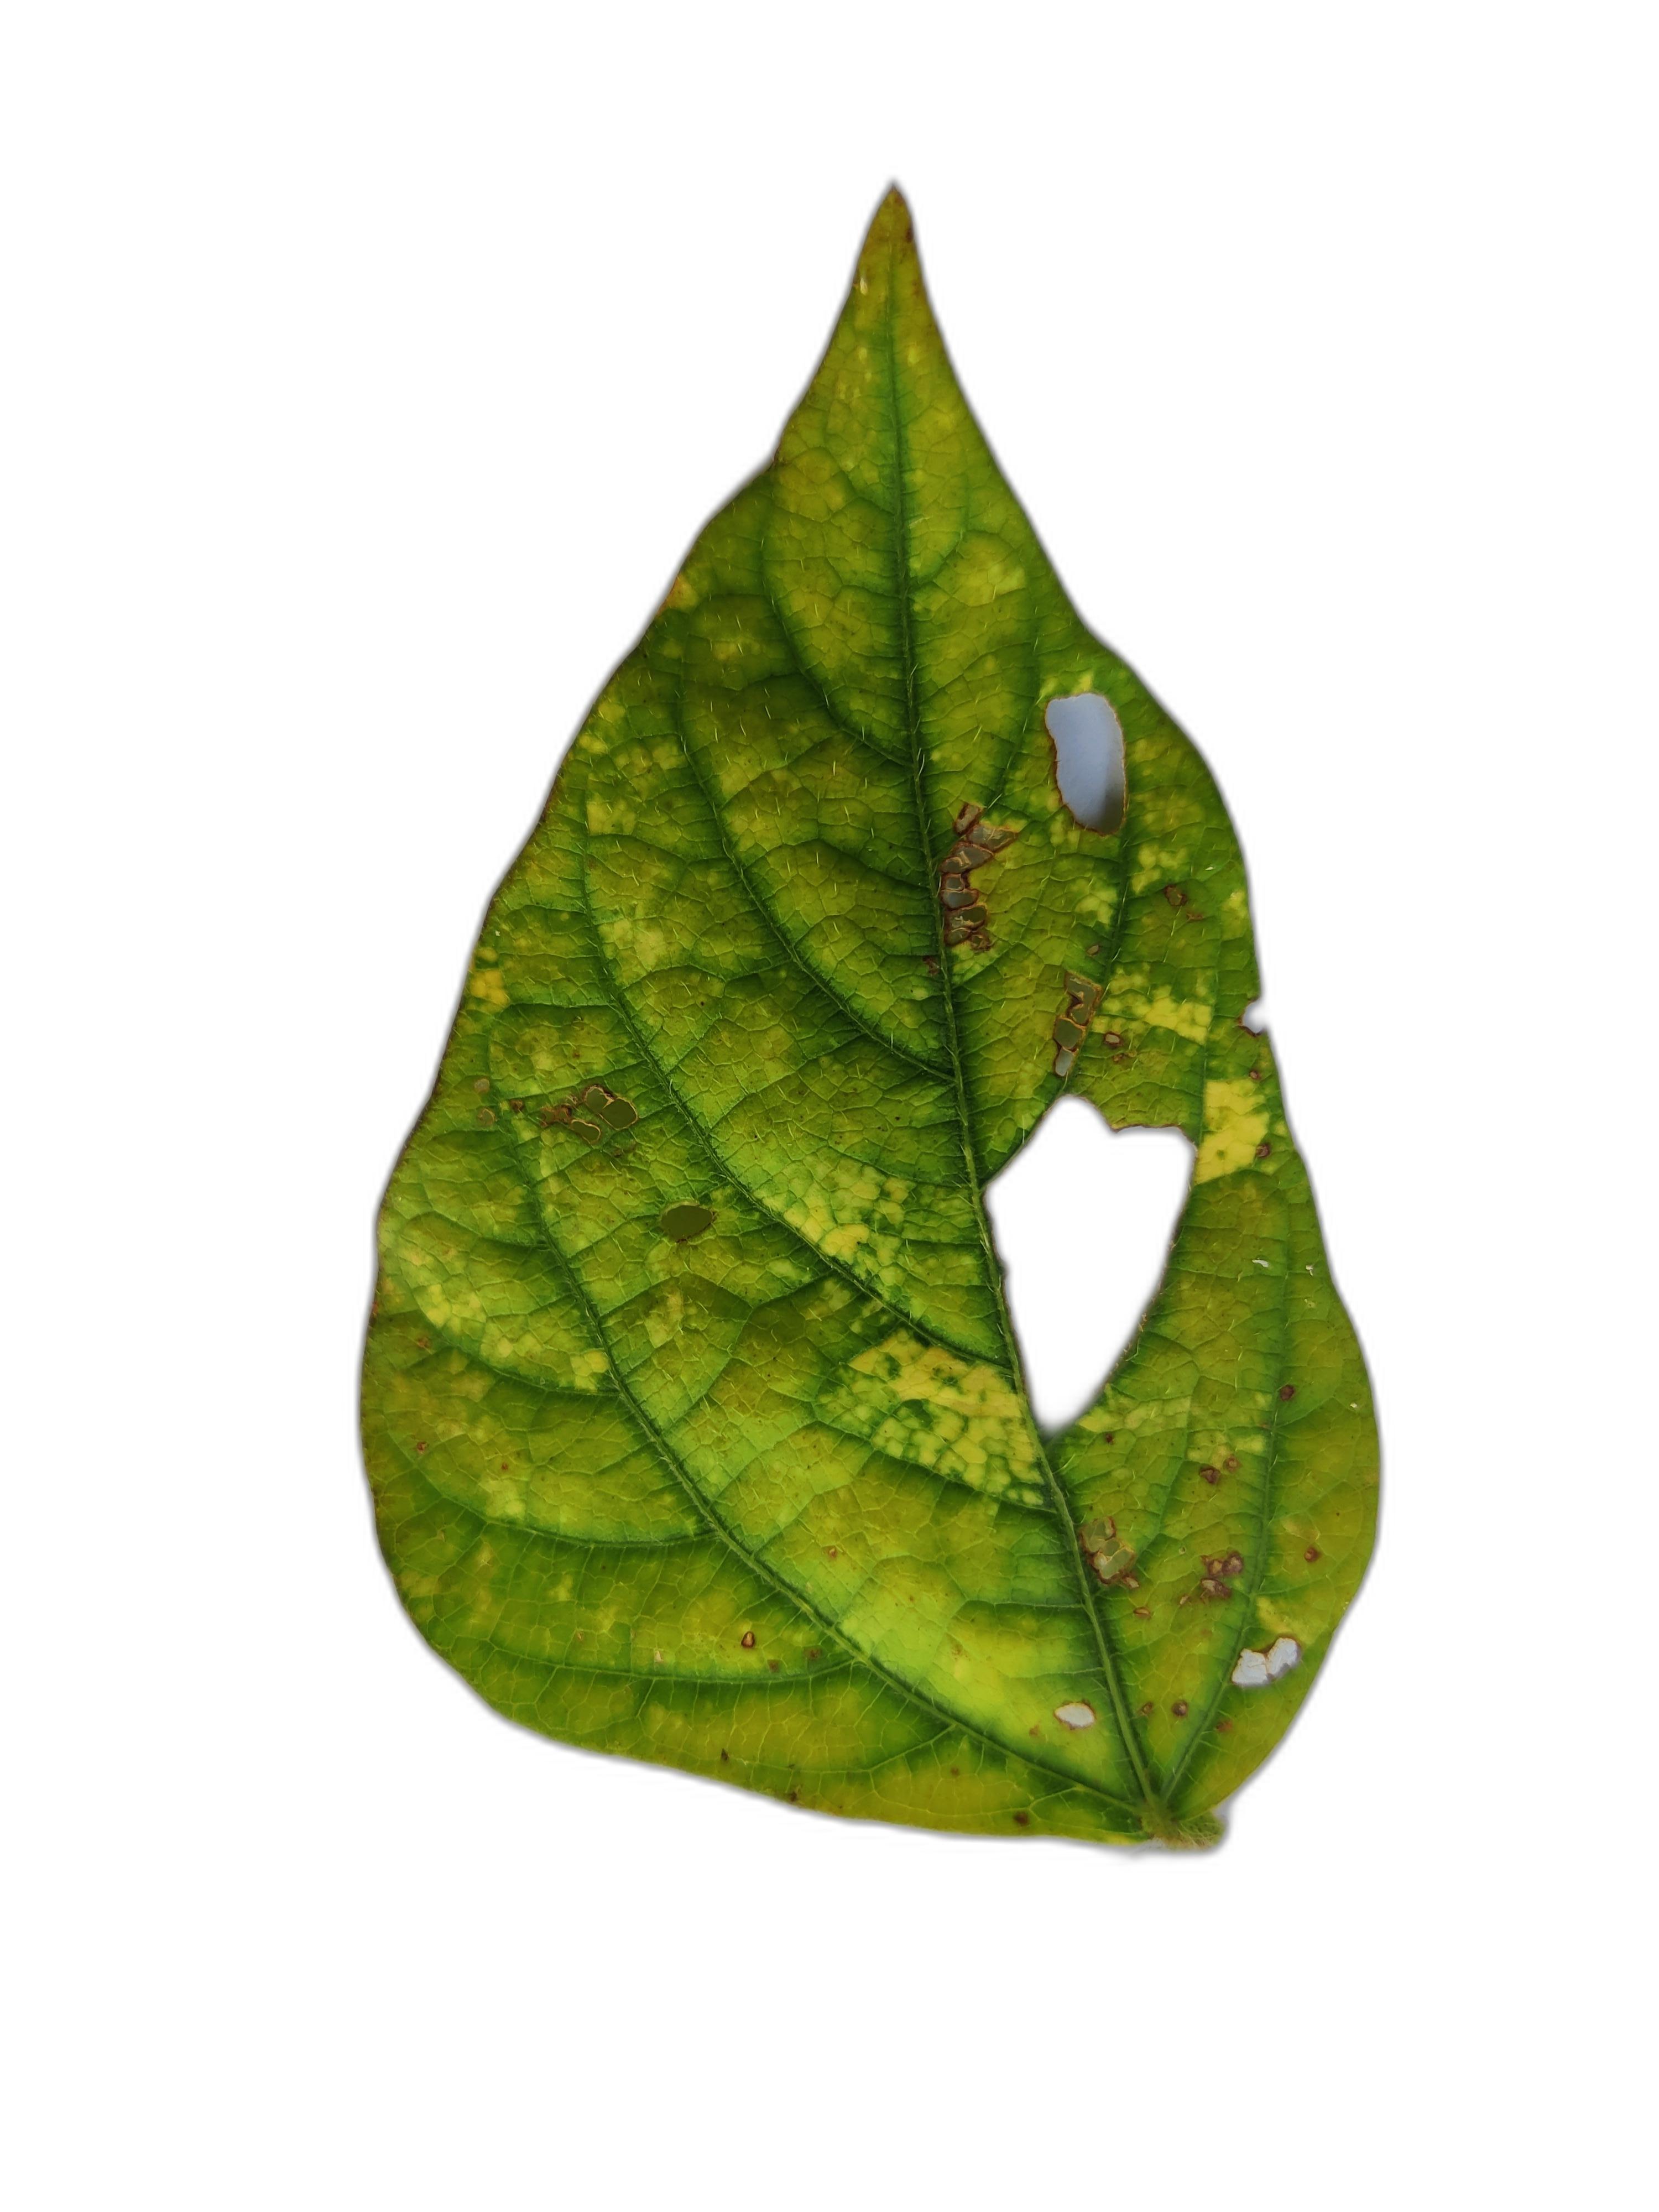
Label: Yellow Mosaic